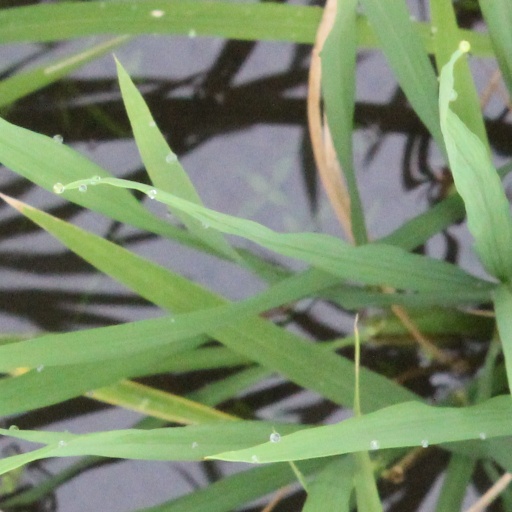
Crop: rice